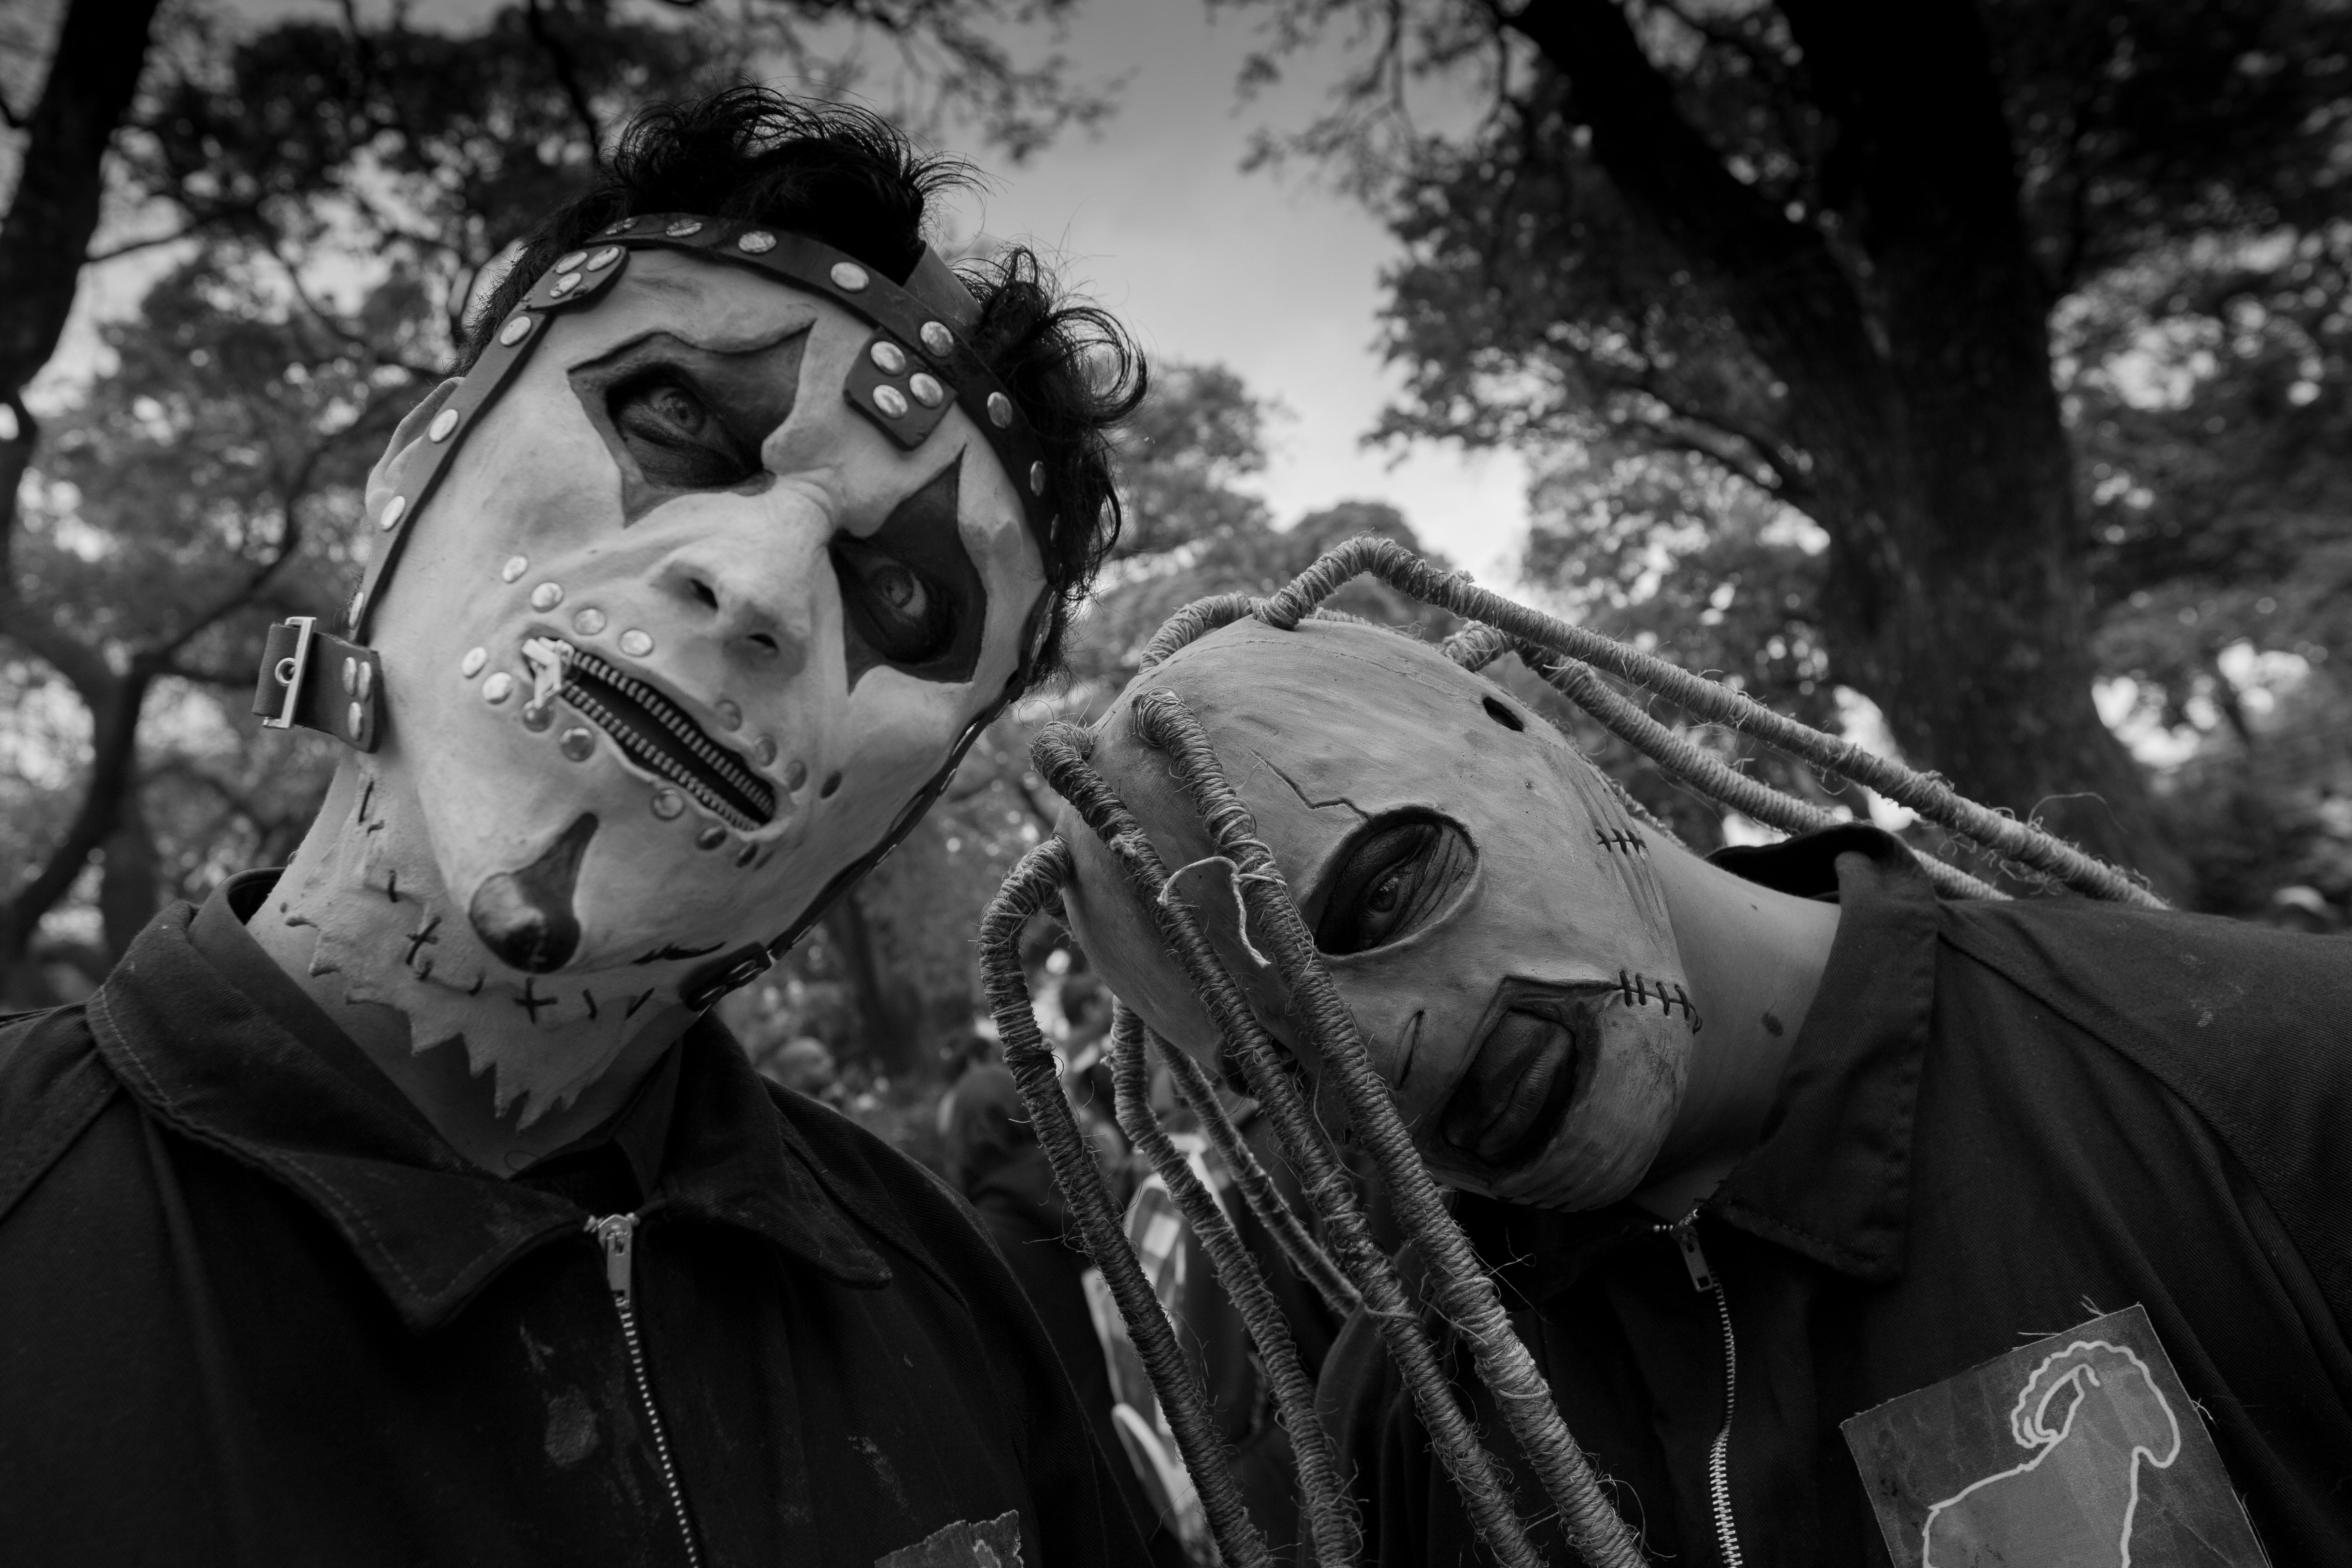
black and white, photo, canon, darkness, clothing, black, monochrome, zombie, foto, argentina, canoneos6d, zombiewalk, rodrigoparedes, buenosaires, ar, 160378, www160378com, canonef1635mmf28liiusm, zombiewalkbuenosaires, monochrome photography, film noir, goth subculture